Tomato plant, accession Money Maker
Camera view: vertical (180 deg); turntable rotation: 270 degrees
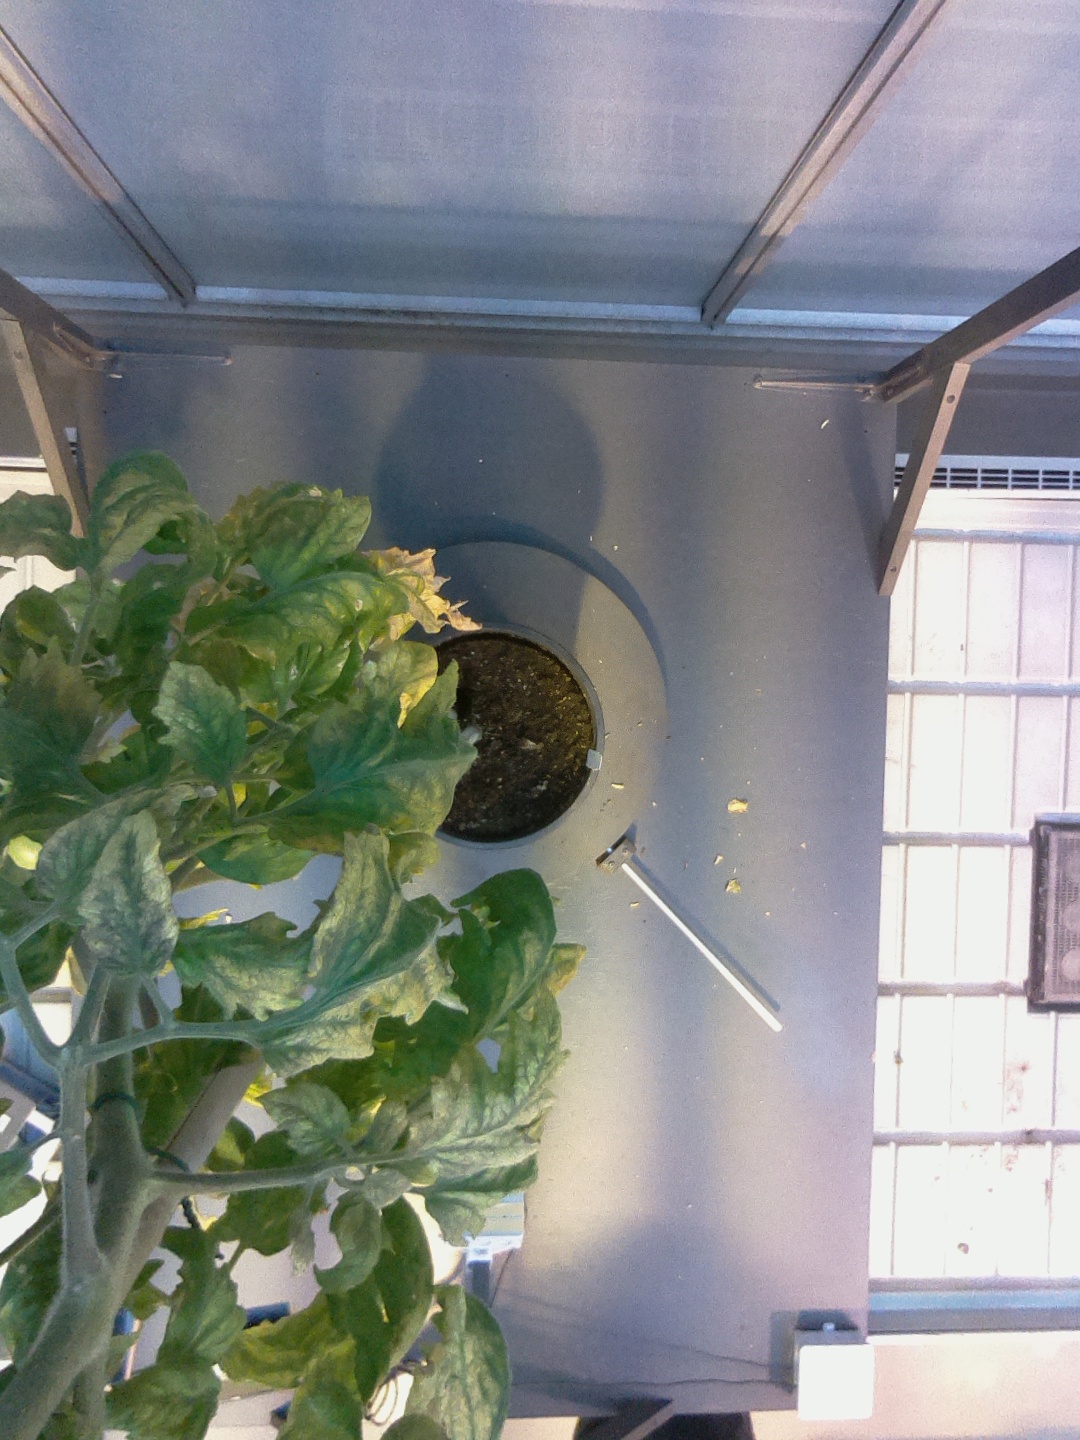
BBCH growth stage 80: fruits start showing typical ripe color (orange -> red)